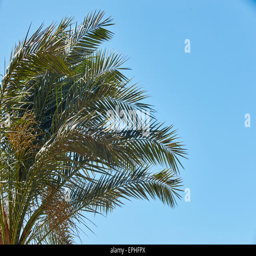
branches of dates palms against the clear blue sky